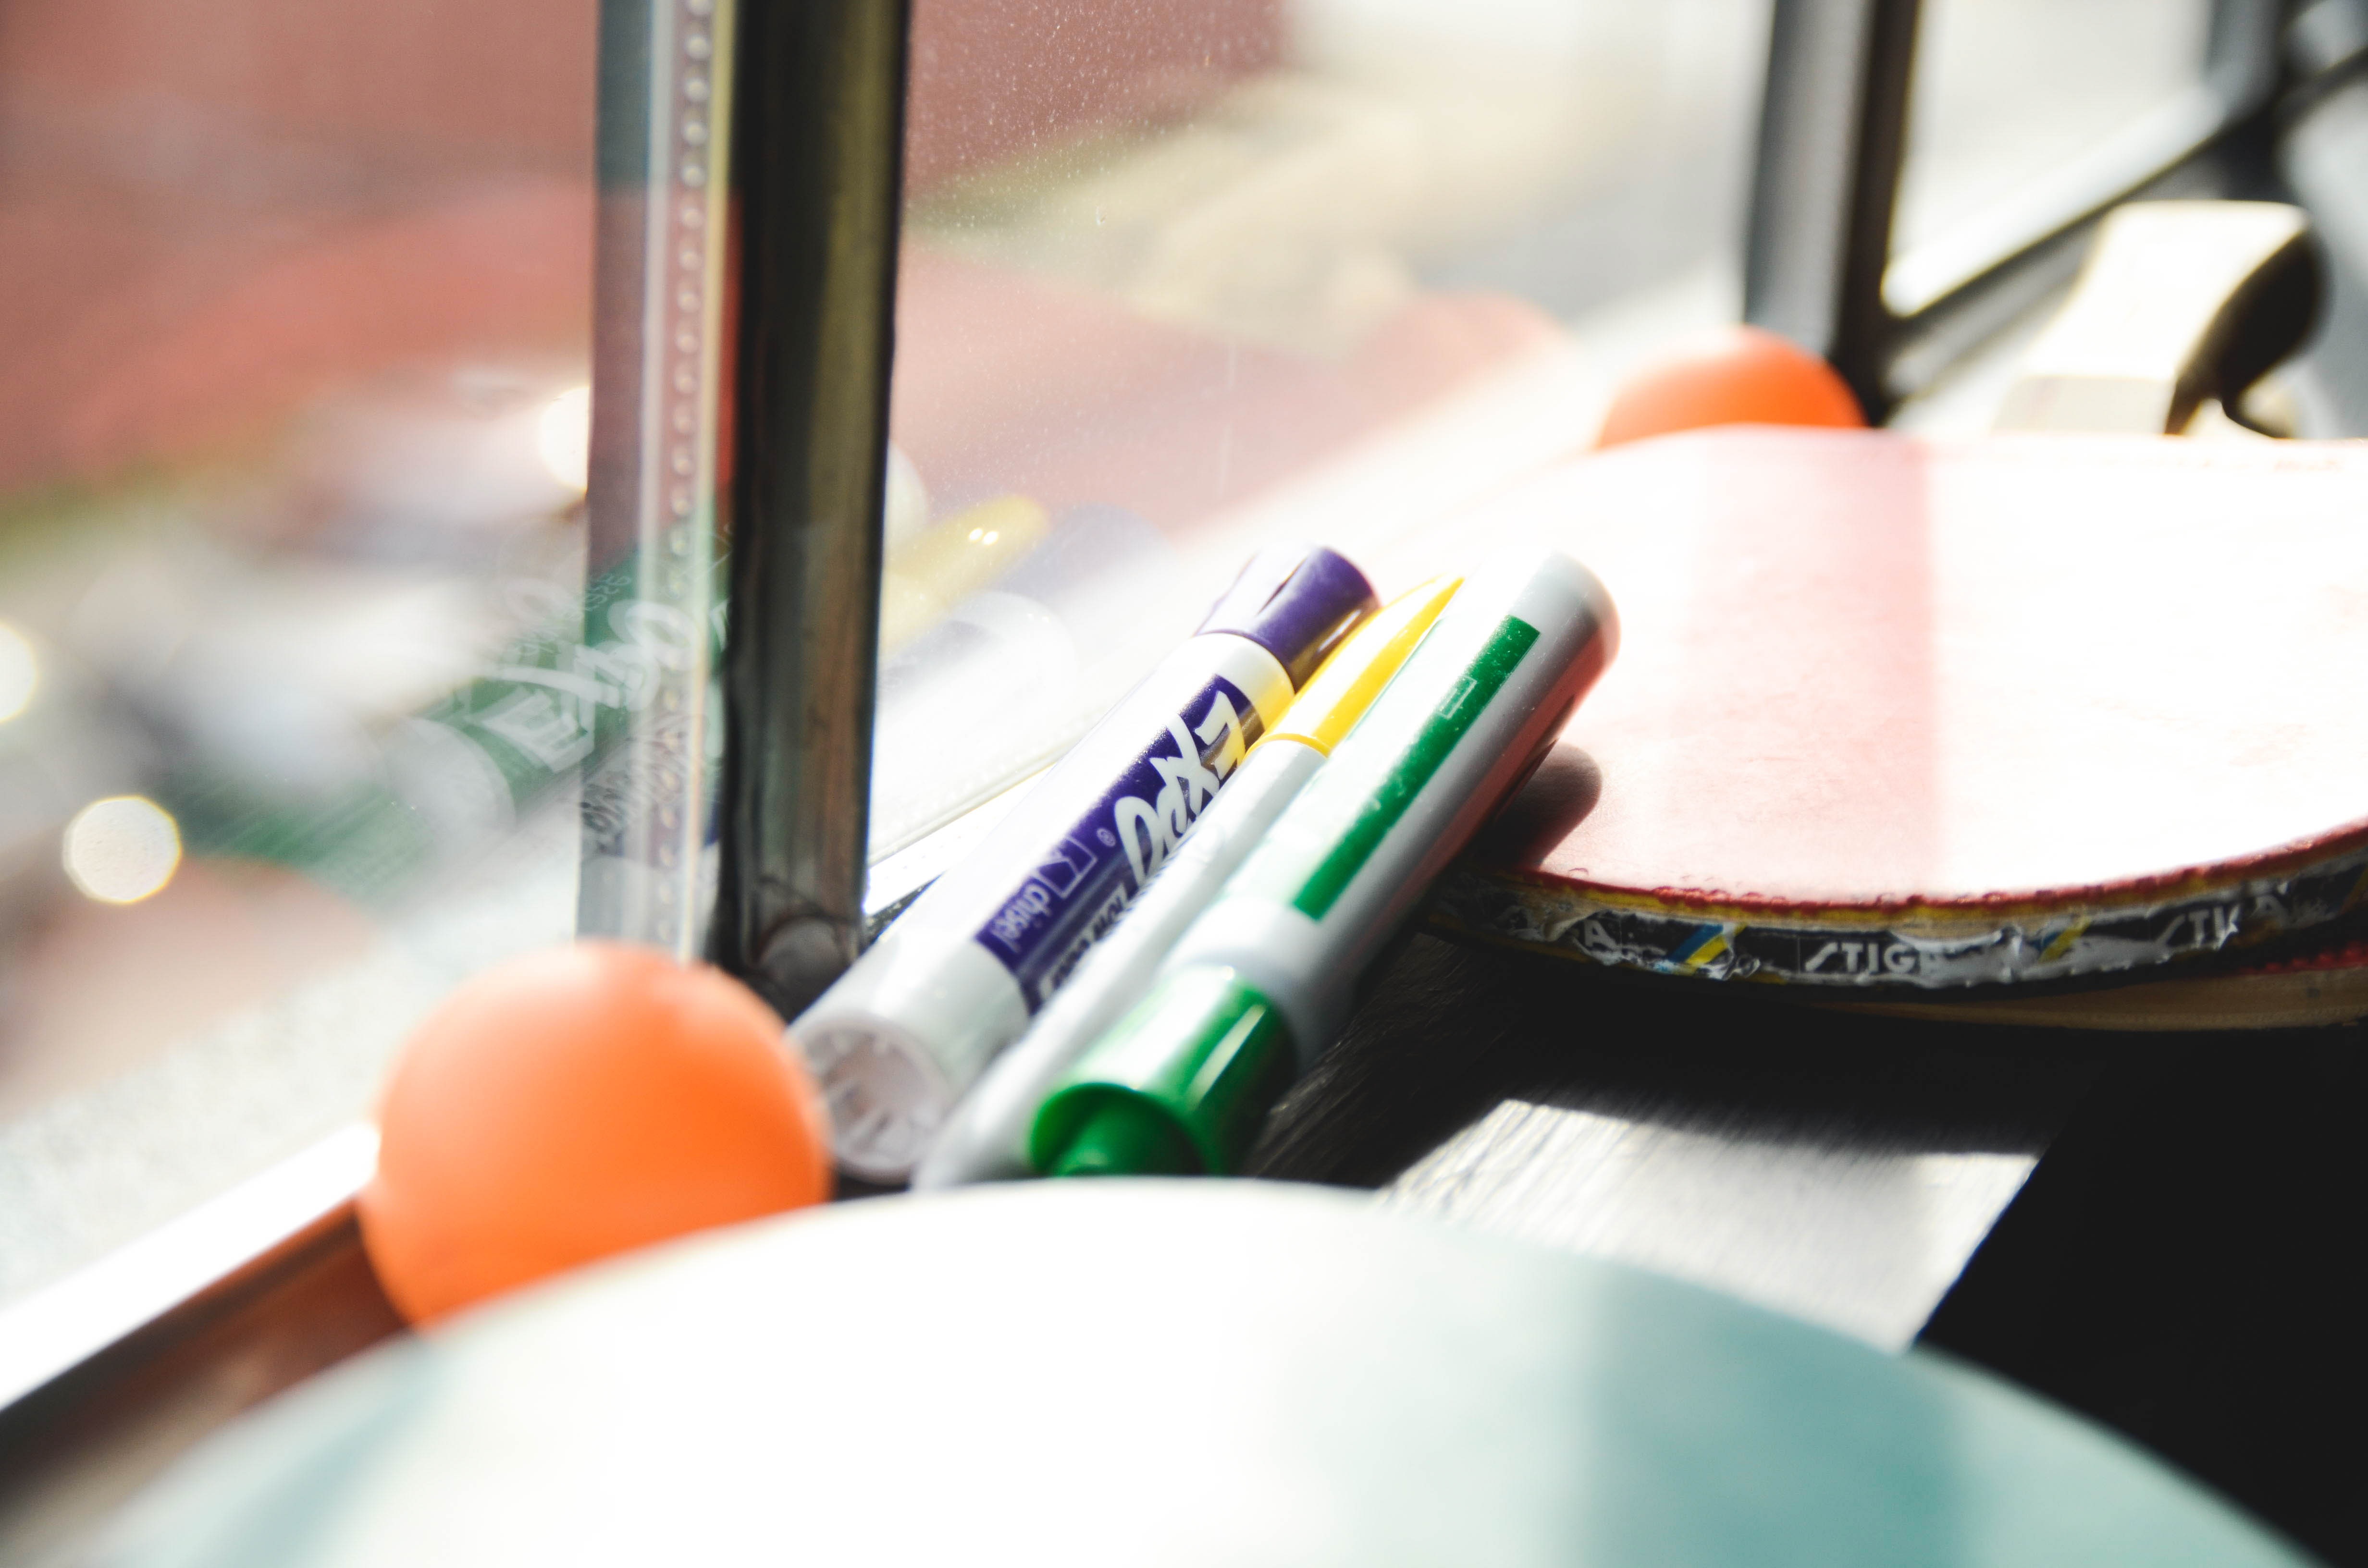
writing, hand, game, play, green, color, close up, markers, startup, glasses, balls, table tennis, white board, start up, white board markers